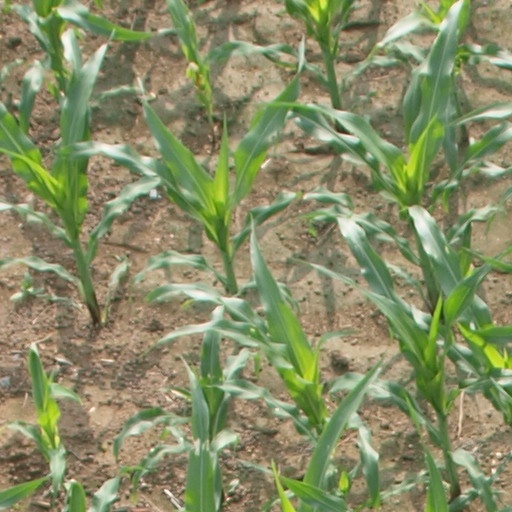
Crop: maize; corn